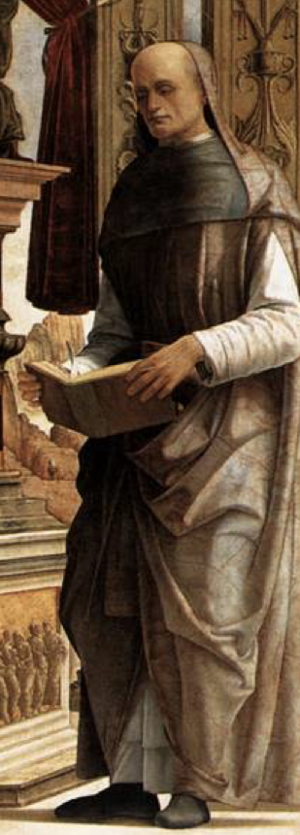
PIETRO degli Onesti - Pala Portuense di Ercole de' Roberti
La Sainte Maison de Lorette est selon la tradition chrétienne occidentale, la Maison où Jésus-Christ fut conçu par le Saint-Esprit en la Vierge Marie. Rapportée de Terre Sainte aux environs d'avril 1291, elle est vénérée dans la ville de Loreto, en province d'Ancône, dans la région des Marches, en Italie centrale. La sainte Maison se trouve aujourd’hui au centre de la Nef de la Basilique de Loreto à l'intérieur d’un revêtement dessiné par Bramante.